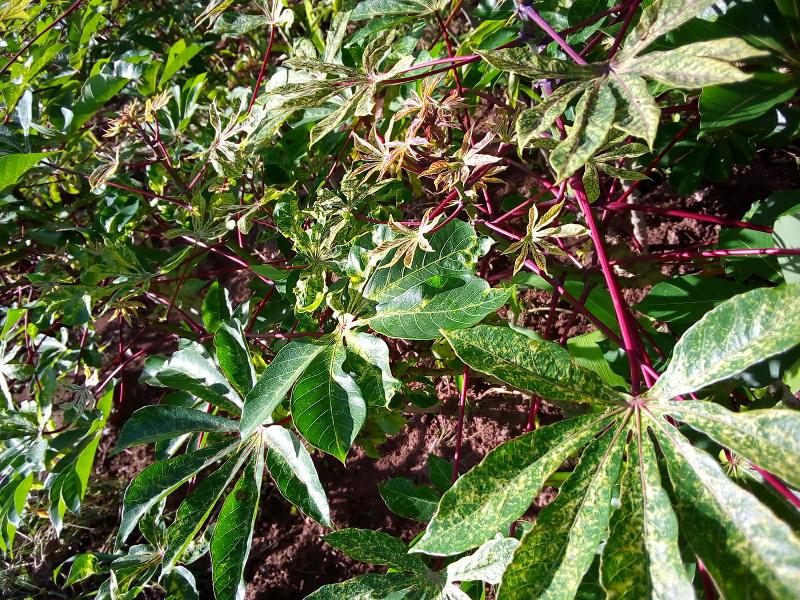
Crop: cassava
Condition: green_mottle